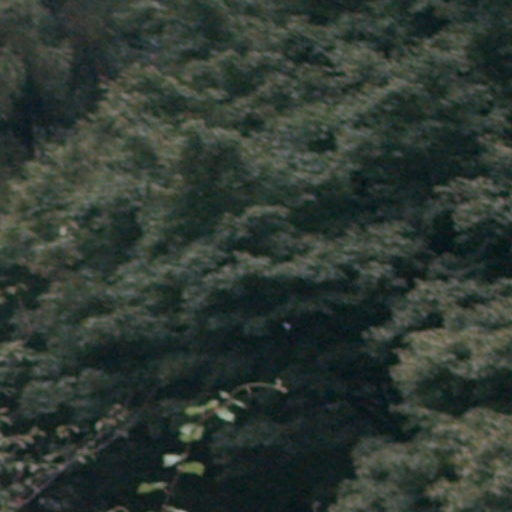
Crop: cassava